Caroline Flint

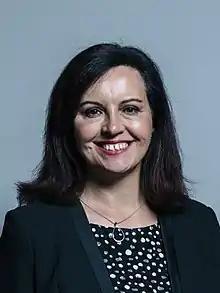
Official portrait, 2017

Caroline Louise Flint (born 20 September 1961) is a British politician who served as Member of Parliament (MP) for Don Valley from 1997 to 2019. A member of the Labour Party, she attended the Cabinet as Minister for Housing and Planning in 2008 and Minister for Europe from 2008 to 2009.